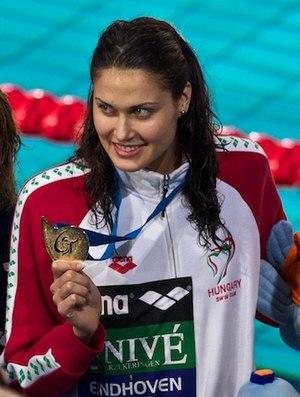
Zsuzsanna Jakabos, née le 3 avril 1989 à Pécs, est une nageuse hongroise, spécialiste du quatre nages et du papillon. Elle a participé à toutes les éditions des Jeux olympiques depuis 2004.